Carmini

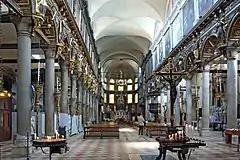
Interior view.

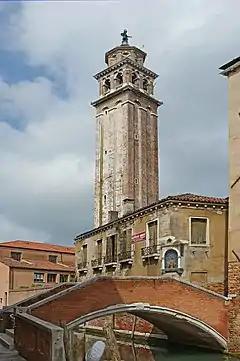
The bell tower.

Santa Maria dei Carmini, also called Santa Maria del Carmelo and commonly known simply as the Carmini, is a large Roman Catholic church in the sestiere, or neighbourhood, of Dorsoduro in Venice, northern Italy. It nestles against the former "Scuola Grande di Santa Maria del Carmelo", also known as the "Scuola dei Carmini". This charitable confraternity was officially founded in 1597, and arose from a lay women's charitable association, the "Pinzocchere dei Carmini". The members of this lay group were associated as tertiaries to the neighbouring Carmelite monastery. They were responsible for stitching the scapulars for the Carmelites.